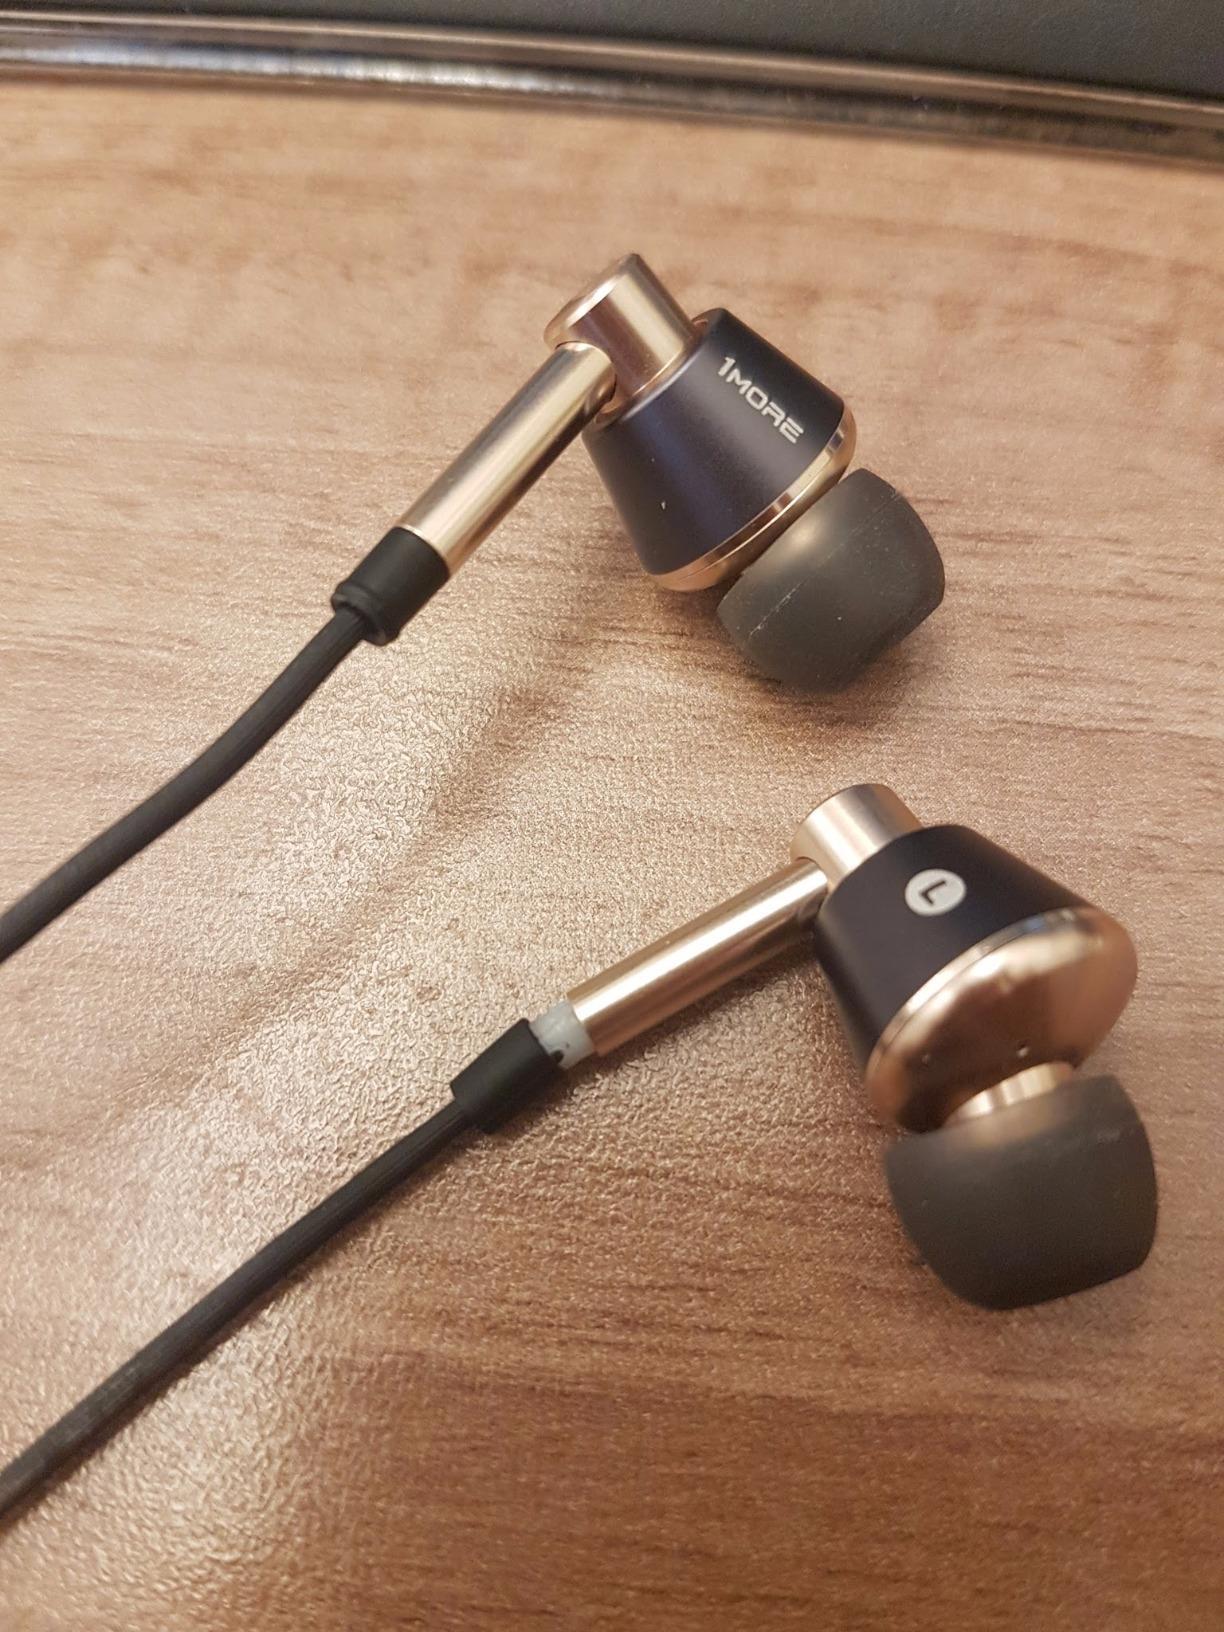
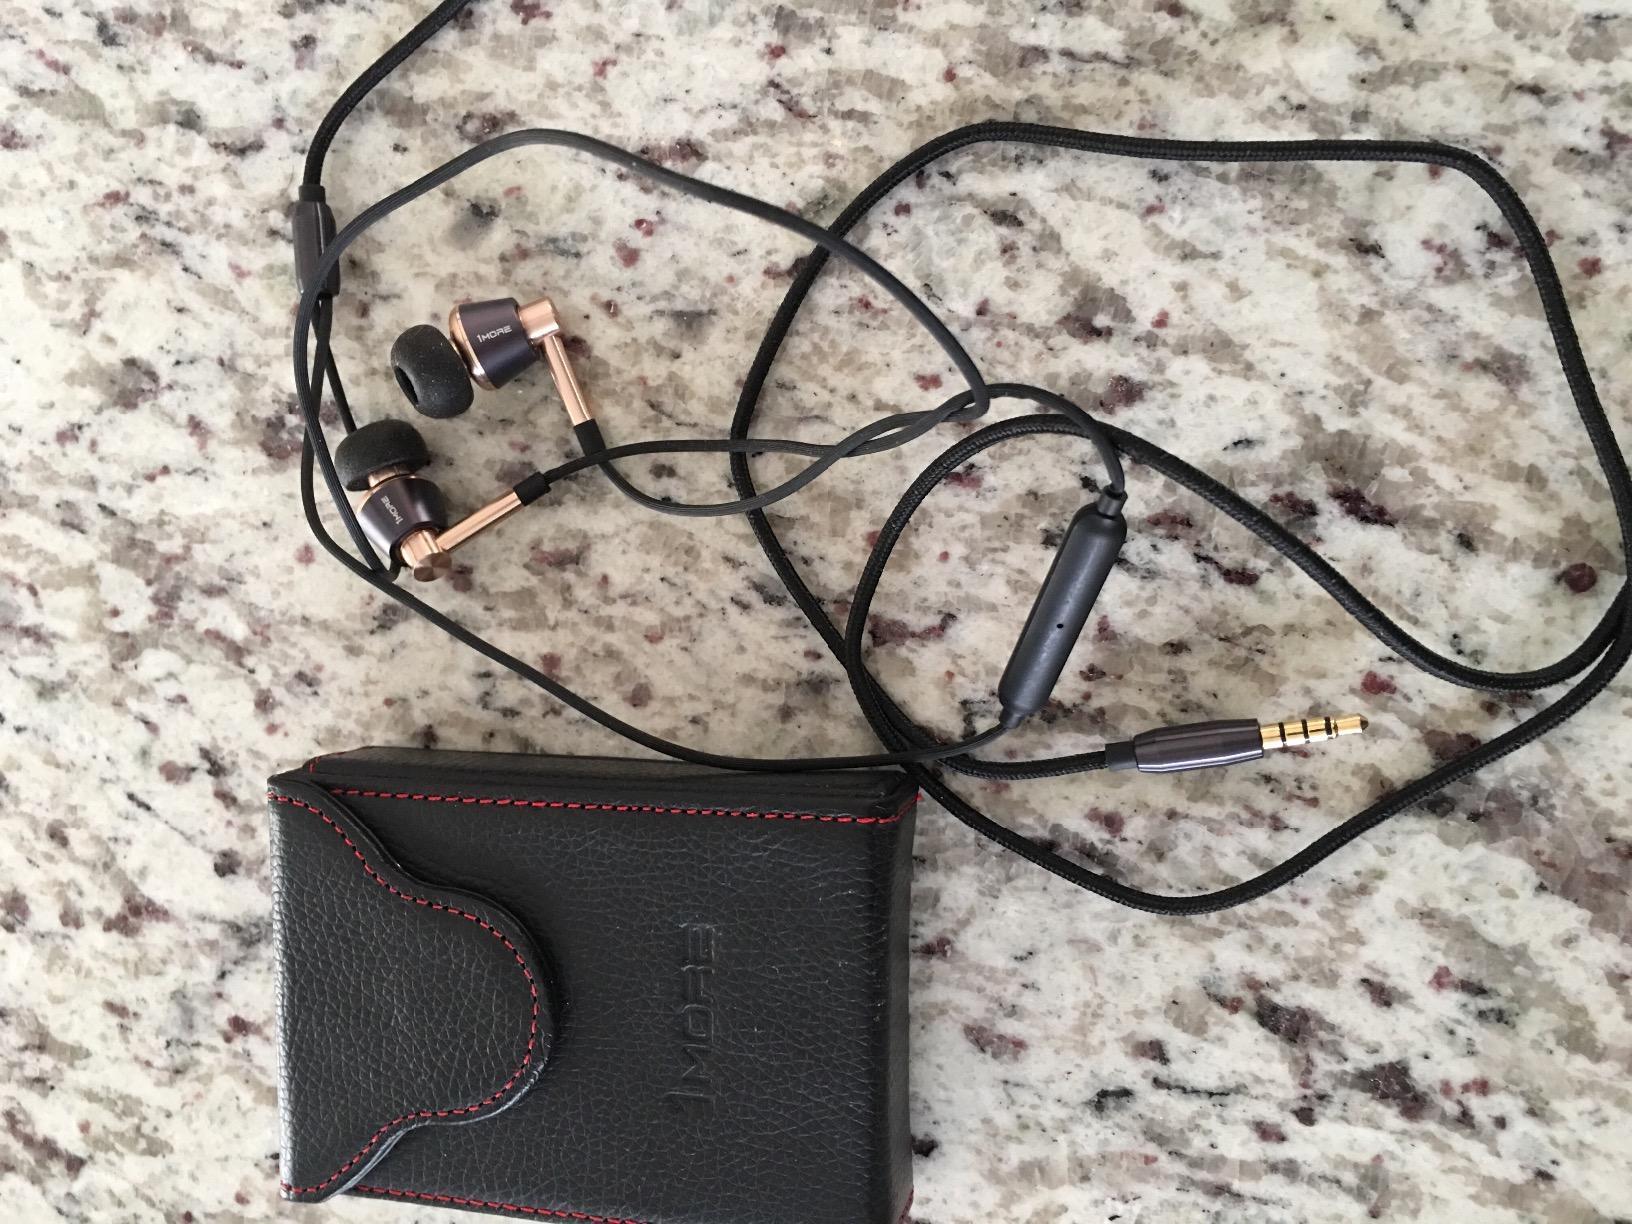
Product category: headphones
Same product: yes